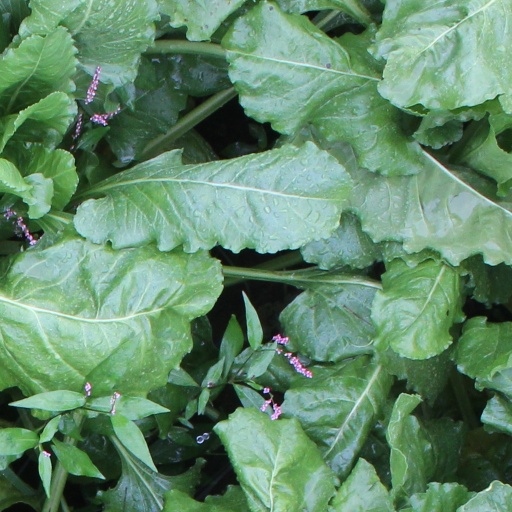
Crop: sugar beet